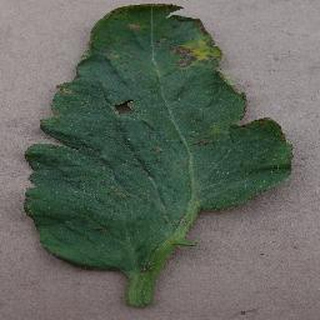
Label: tomato_bacterial_spot